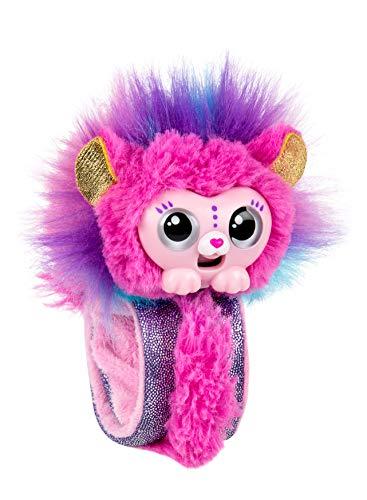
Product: Little Live Wrapples - Zahara
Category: Toys & Games | Stuffed Animals & Plush Toys | Plush Interactive Toys
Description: Zahara is your "furry fashionable best friend" Wrap her on your wrist and take her anywhere.
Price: $11.23
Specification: ProductDimensions:5x3x4inches|ItemWeight:5.9ounces|ShippingWeight:5.9ounces(Viewshippingratesandpolicies)|ASIN:B07NSMKFFM|Itemmodelnumber:B07NSMKFFM|Manufacturerrecommendedage:5-15years|Batteries:2AAbatteriesrequired.(included)